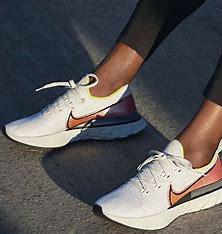
Brand: Nike
Model: React Infinity Run Flyknit